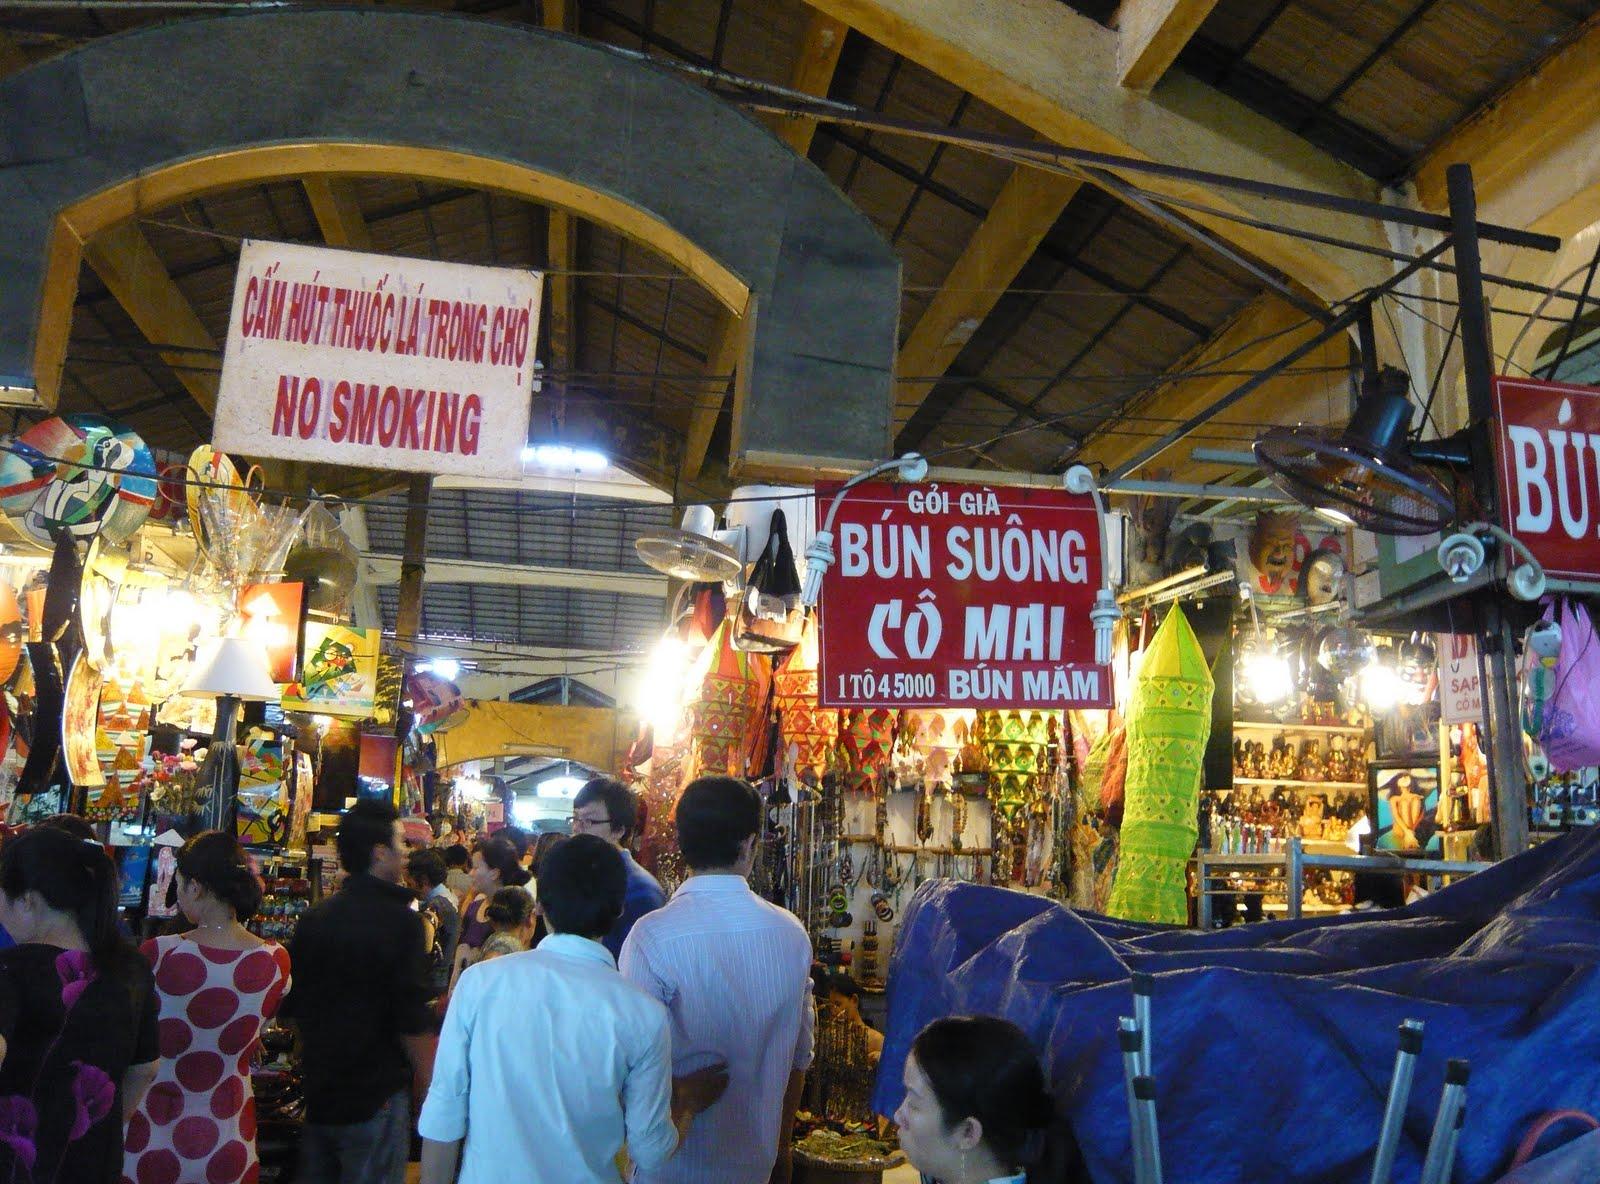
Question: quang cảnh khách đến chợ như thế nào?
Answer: khách đến chợ rất đông đúc